Battle of Nicopolis

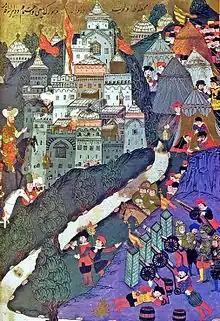
The Battle of Nicopolis, as depicted by Turkish miniaturist Nakkaş Osman in the "Hünername", 1584–1588

From France, it was said about 5,000 knights and squires joined, and were accompanied by 6,000 archers and foot soldiers drawn from the best volunteer and mercenary companies; totalling some 11,000 men. Next in importance were the Knights Hospitaller of Rhodes, who were the standard bearers of Christianity in the Levant since the decline of Constantinople and Cyprus. Venice supplied a naval fleet for supporting action, while Hungarian envoys encouraged German princes of the Rhineland, Bavaria, Saxony, and other parts of the empire to join. French heralds had proclaimed the crusade in Poland, Bohemia, Navarre, and Spain, from which individuals came to join.